Ilok

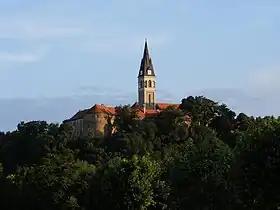
Ilok Castle

Ilok is the easternmost town in Croatia forming a geographic salient surrounded by Vojvodina. Located in the Syrmia region, it lies on the Fruška Gora hill overlooking the Danube river, which forms the border with the Bačka region of Serbia. The town is home to a Franciscan monastery and Ilok Castle, which is a popular day trip for domestic and cross-border tourists.